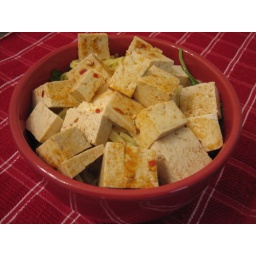
Noodle bowl with fresh spinach, chopped green onions, and marinated tofu. Perfect after raking leaves in the rain!  :-)